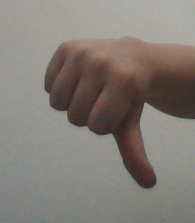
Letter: waw